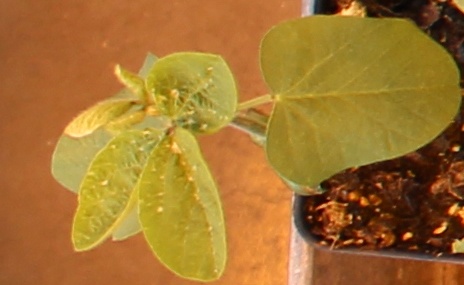
Label: Soybean